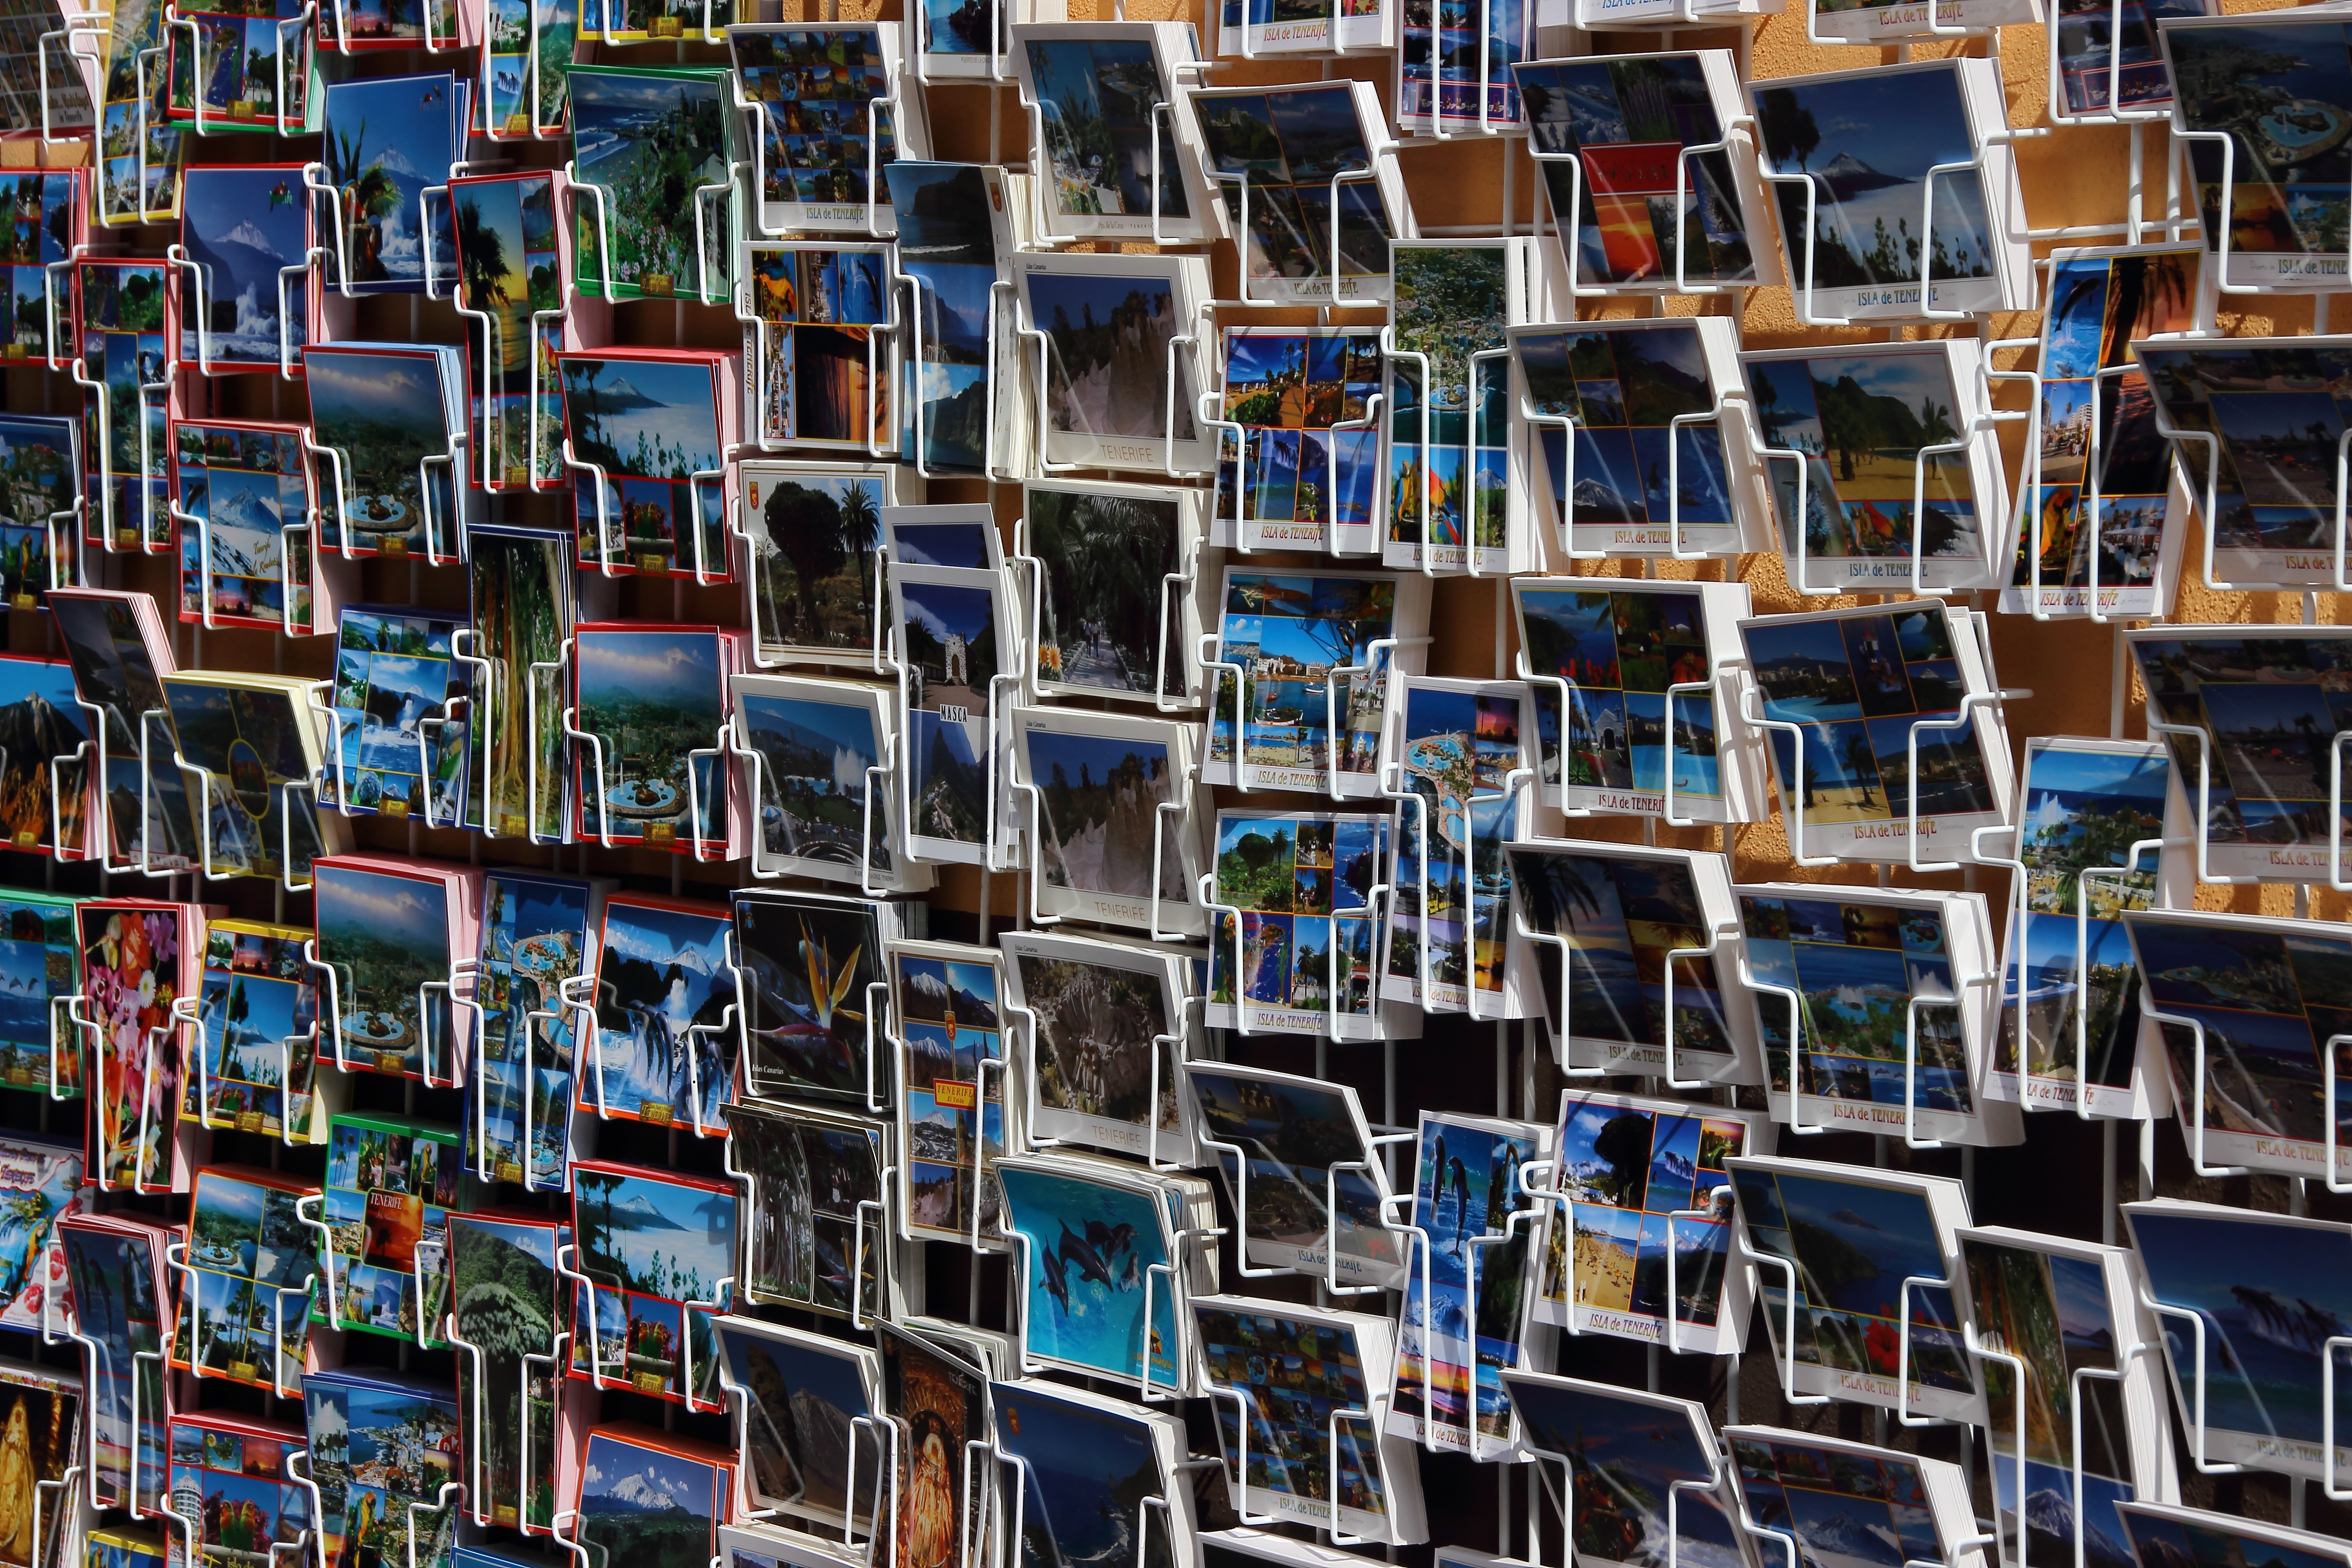
summer, travel, holiday, friendship, cards, art, library, friends, message, greetings, thoughts, postcards, greeting cards, picture postcards, inventory, holiday greetings, holiday cards